Autosan H10

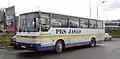
Autosan H10-10 Midi

Autosan H10 is a series of midi or maxi-class city, local, and intercity buses produced between 1984 and 2003, initially by the Sanok Bus Factory and later by Autosan in Sanok.